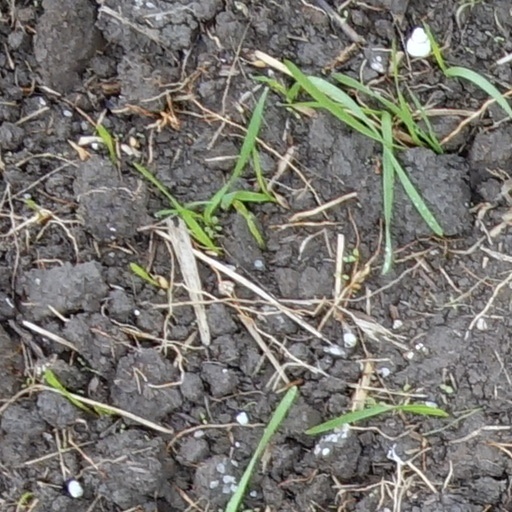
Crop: wheat